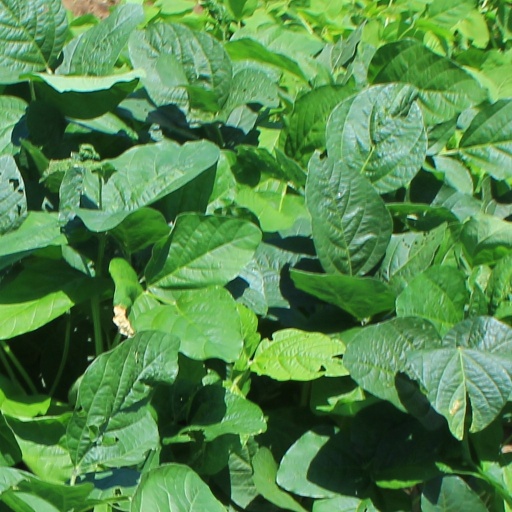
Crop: soybean